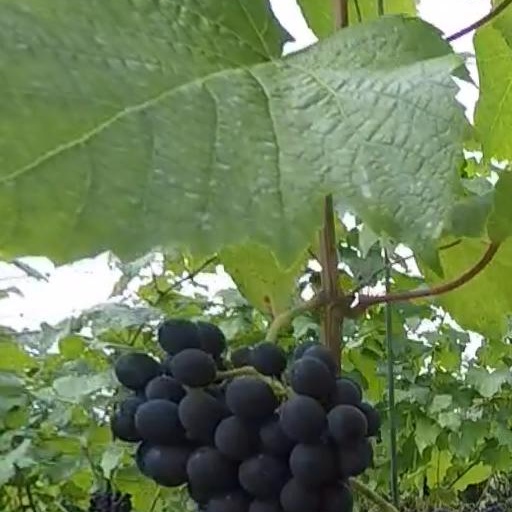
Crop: grape